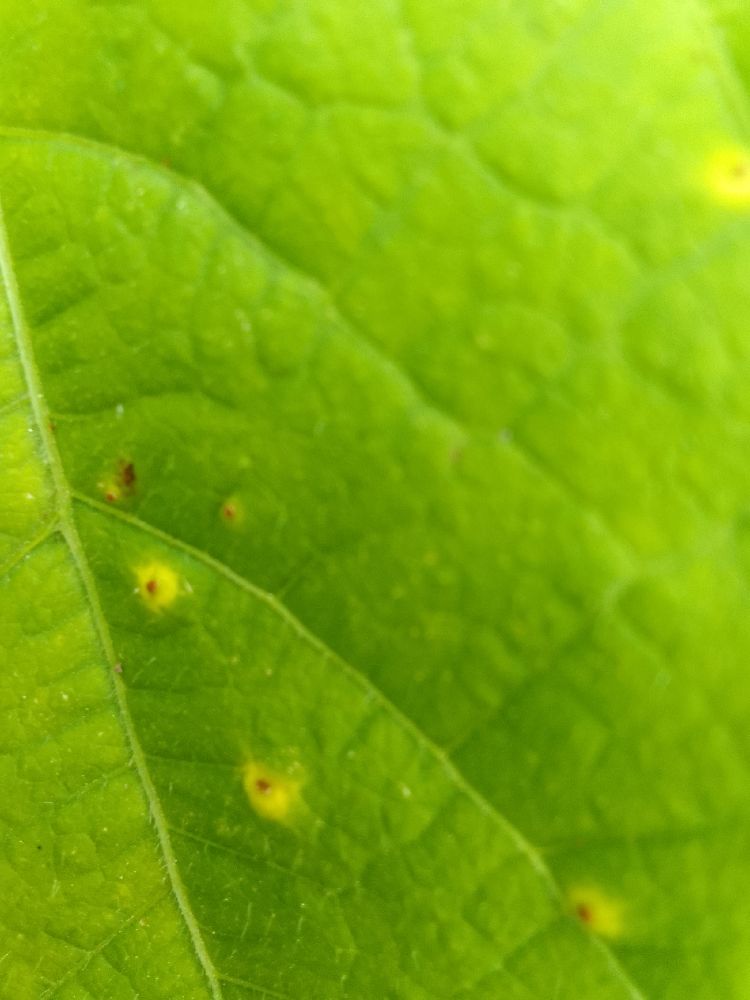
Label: rust